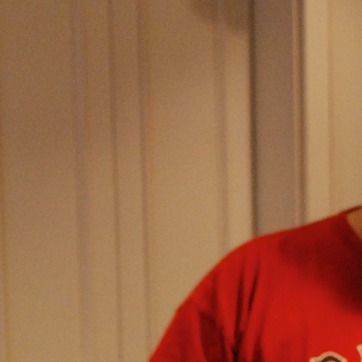
Material: painted